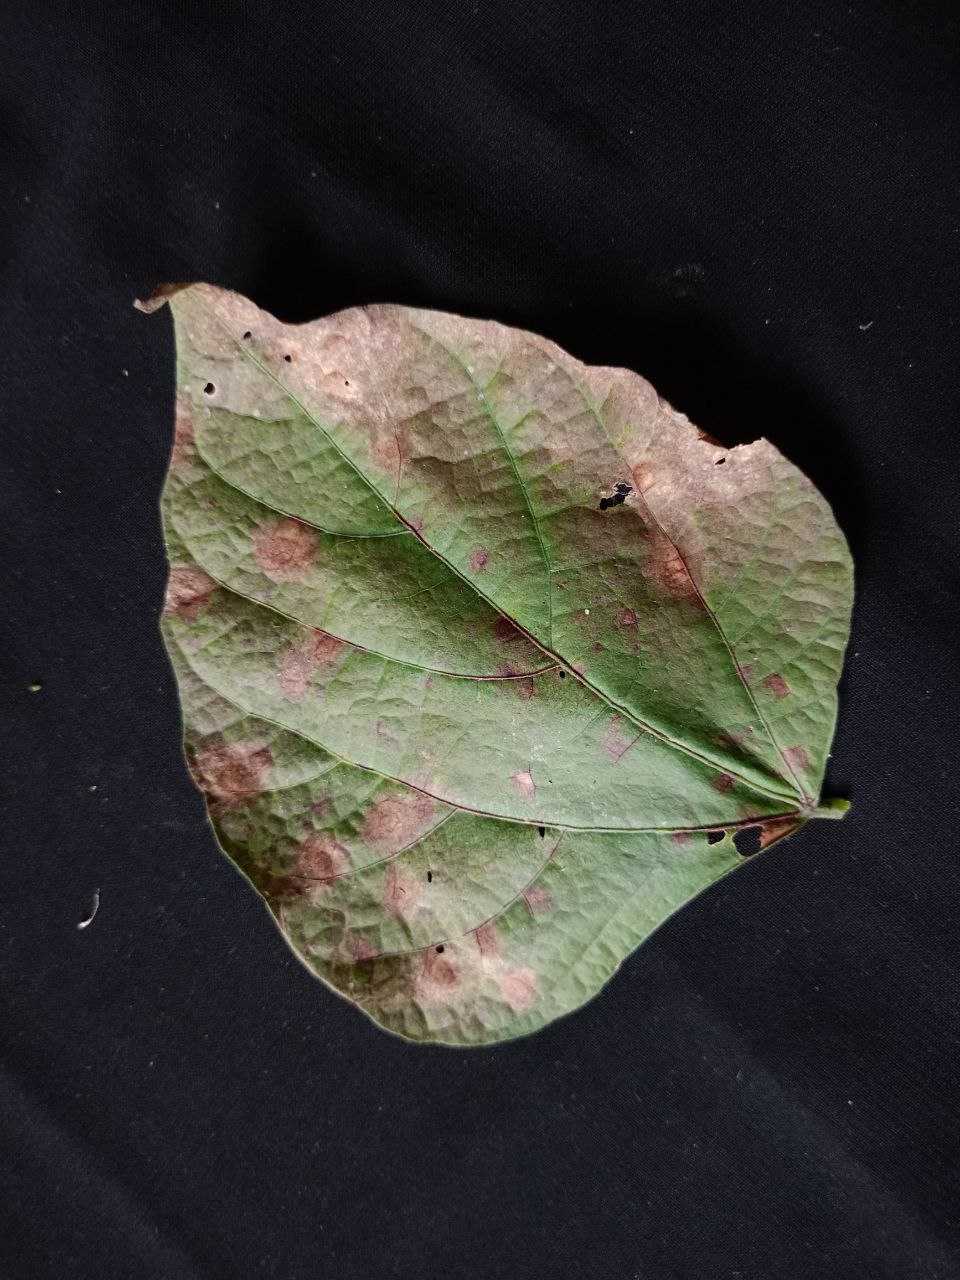
Crop: bean
Leaf condition: Blight